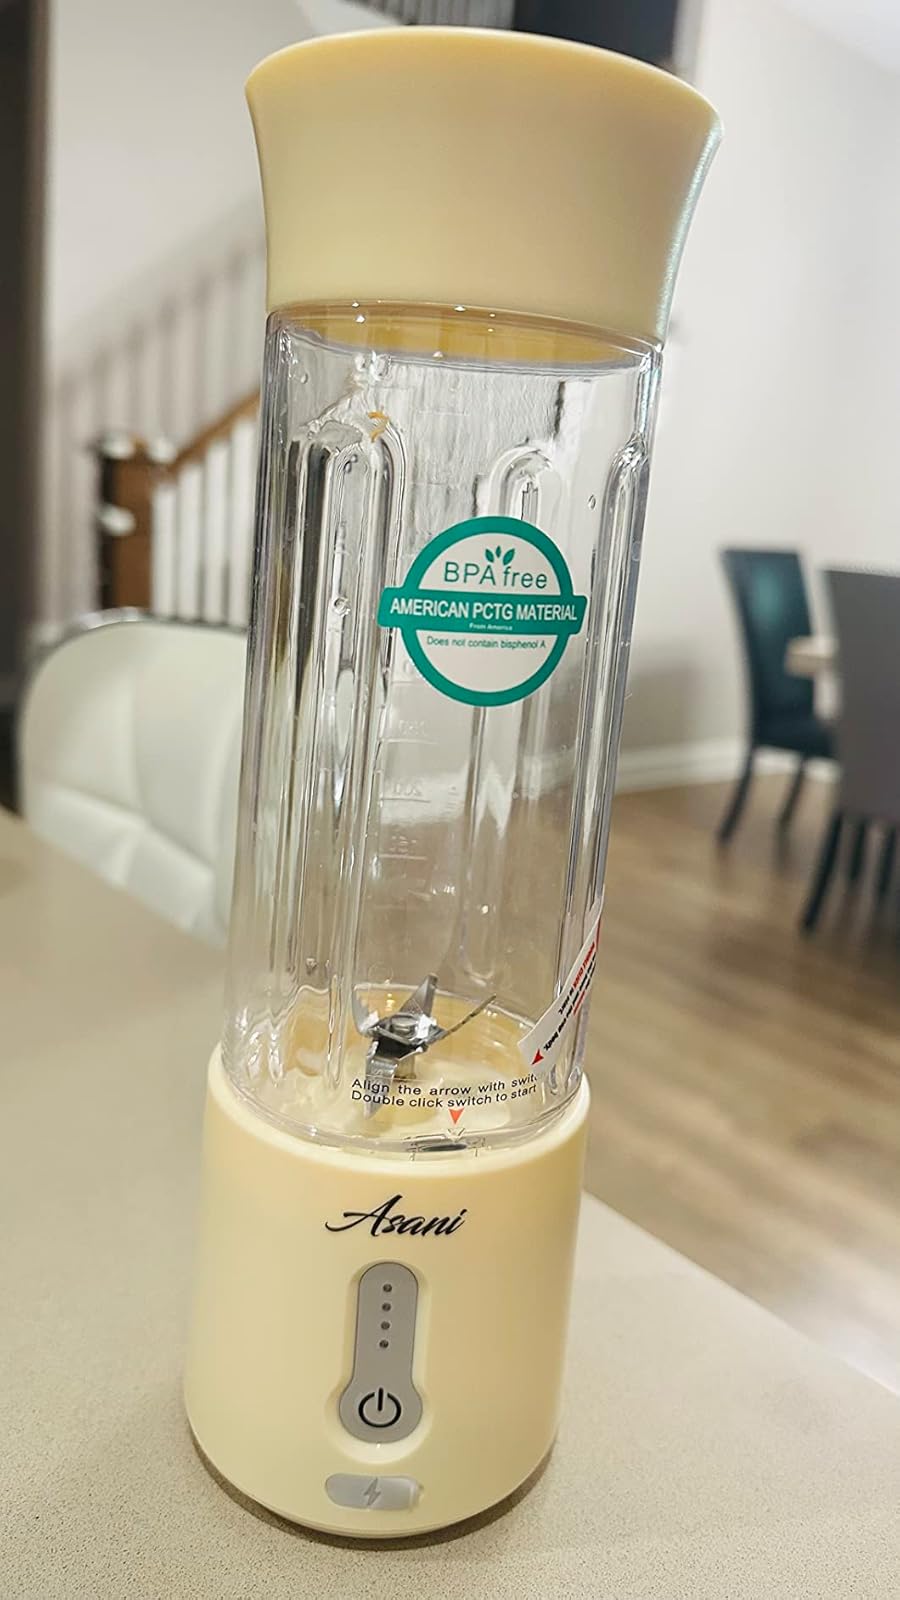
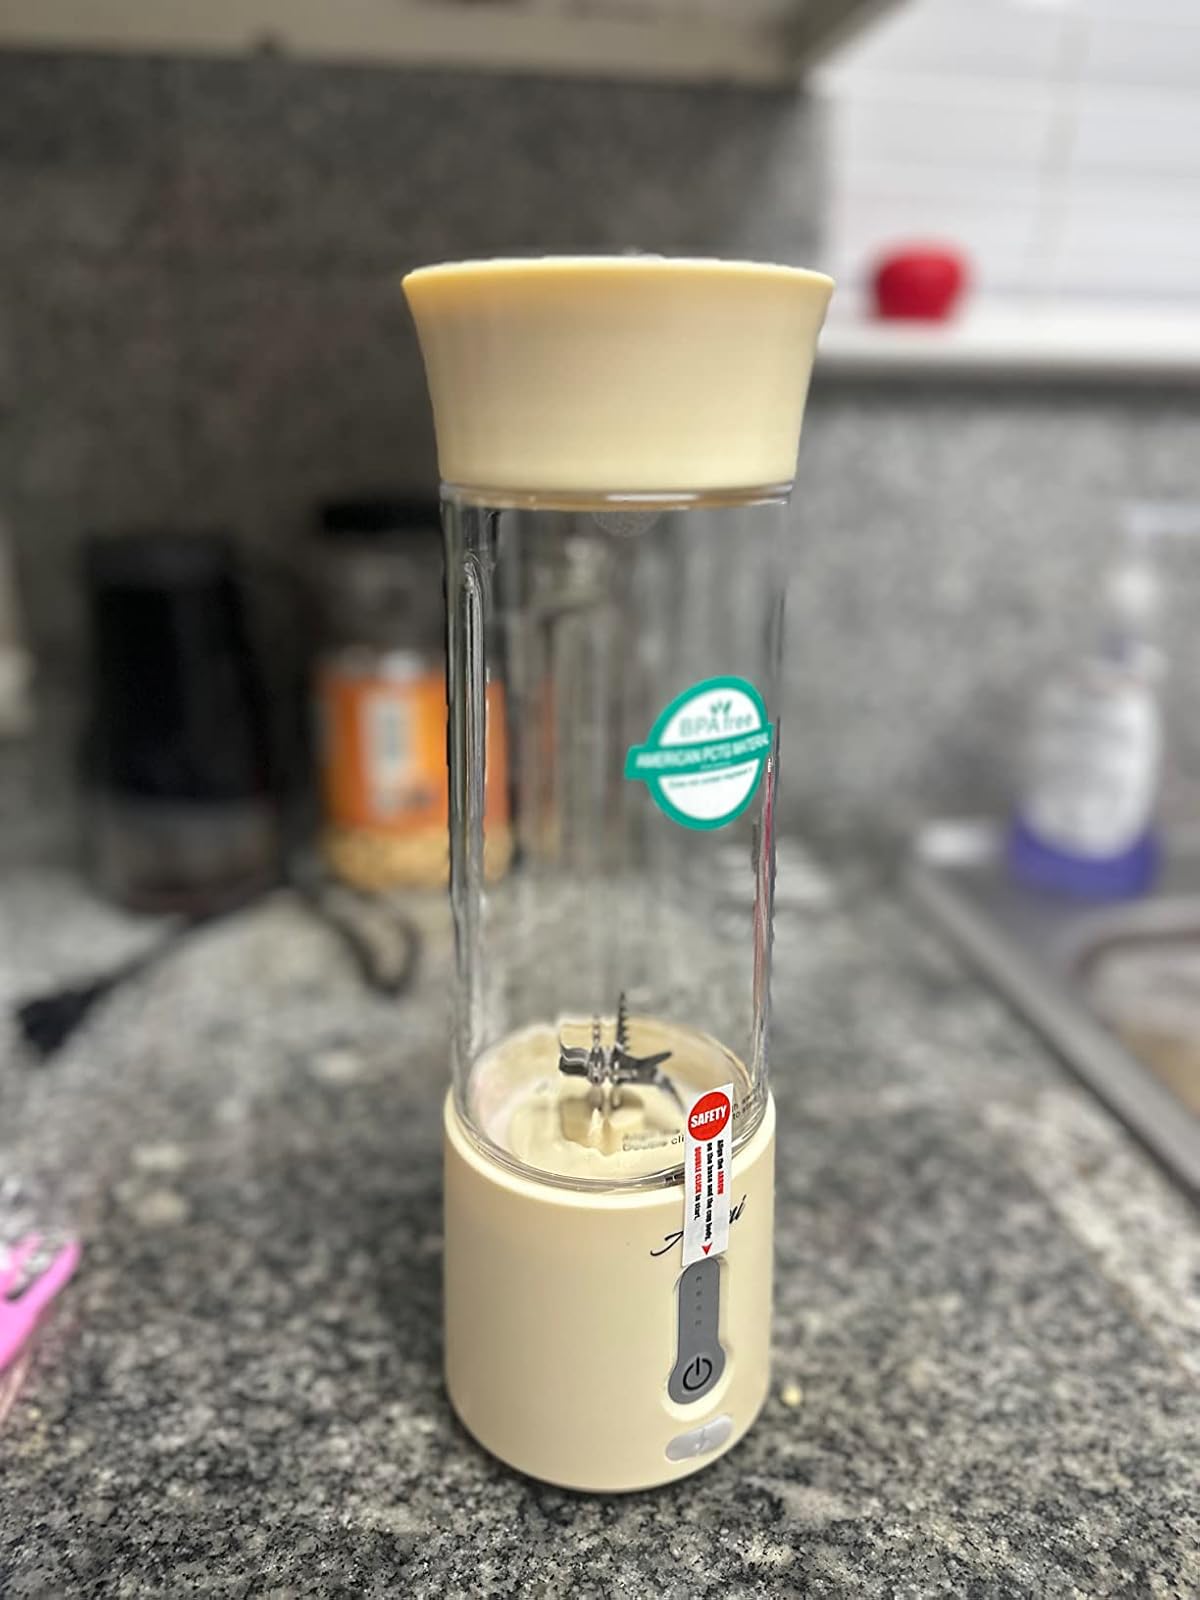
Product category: items_blender
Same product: yes